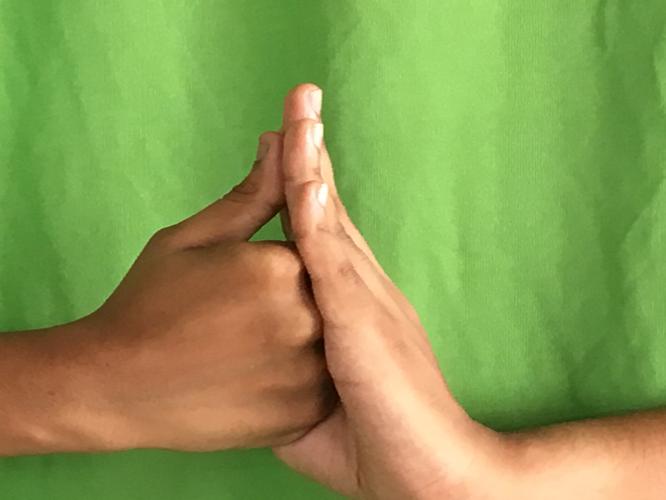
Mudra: Shanka
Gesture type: double_hand